Franciszek Dąbrowski

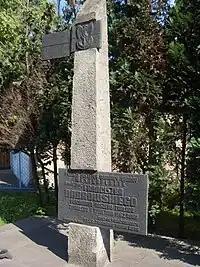
Monument to Franciszek Dąbrowski in Nowa Huta, Kraków

In September 1939, he served at Westerplatte military transit depot, which took part in the Battle of Westerplatte. The Polish garrison fought against overwhelming odds and repulsed all German attacks from 1 to 7 September. After the surrender, he was imprisoned in several German POW camps.